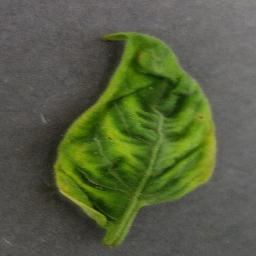
Label: Tomato___Tomato_Yellow_Leaf_Curl_Virus